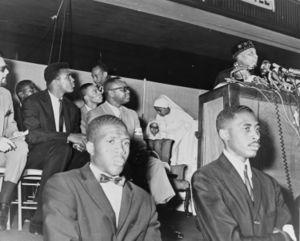
Muhammad Ali — nom couramment retranscrit en français Mohamed Ali ou Mohammed Ali — né le 17 janvier 1942 à Louisville, au Kentucky, et mort le 3 juin 2016 à Scottsdale, en Arizona, est un boxeur américain évoluant en catégorie poids lourds, considéré comme un des plus grands boxeurs de tous les temps. Né sous le nom de Cassius Marcellus Clay, Jr., il le change en Mohamed Ali à l'âge de 22 ans après avoir rejoint l'organisation Nation of Islam en 1965 au moment de sa conversion à l'islam. Considéré comme une icône culturelle, Mohamed Ali a été à la fois adulé et vilipendé.
Nation of Islam est une organisation politico-religieuse américaine, à l’origine de la plupart des organisations musulmanes actuelles de la communauté afro-américaine. Nation of Islam ne publiant pas de statistiques, les estimations de ses membres sont très divergentes, mais en 2003, selon Hakeem Lumumba, ils seraient entre 20 000 et 40 000.